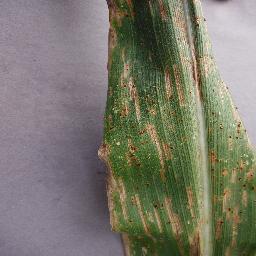
Label: Corn_(Maize)___Northern_Leaf_Blight